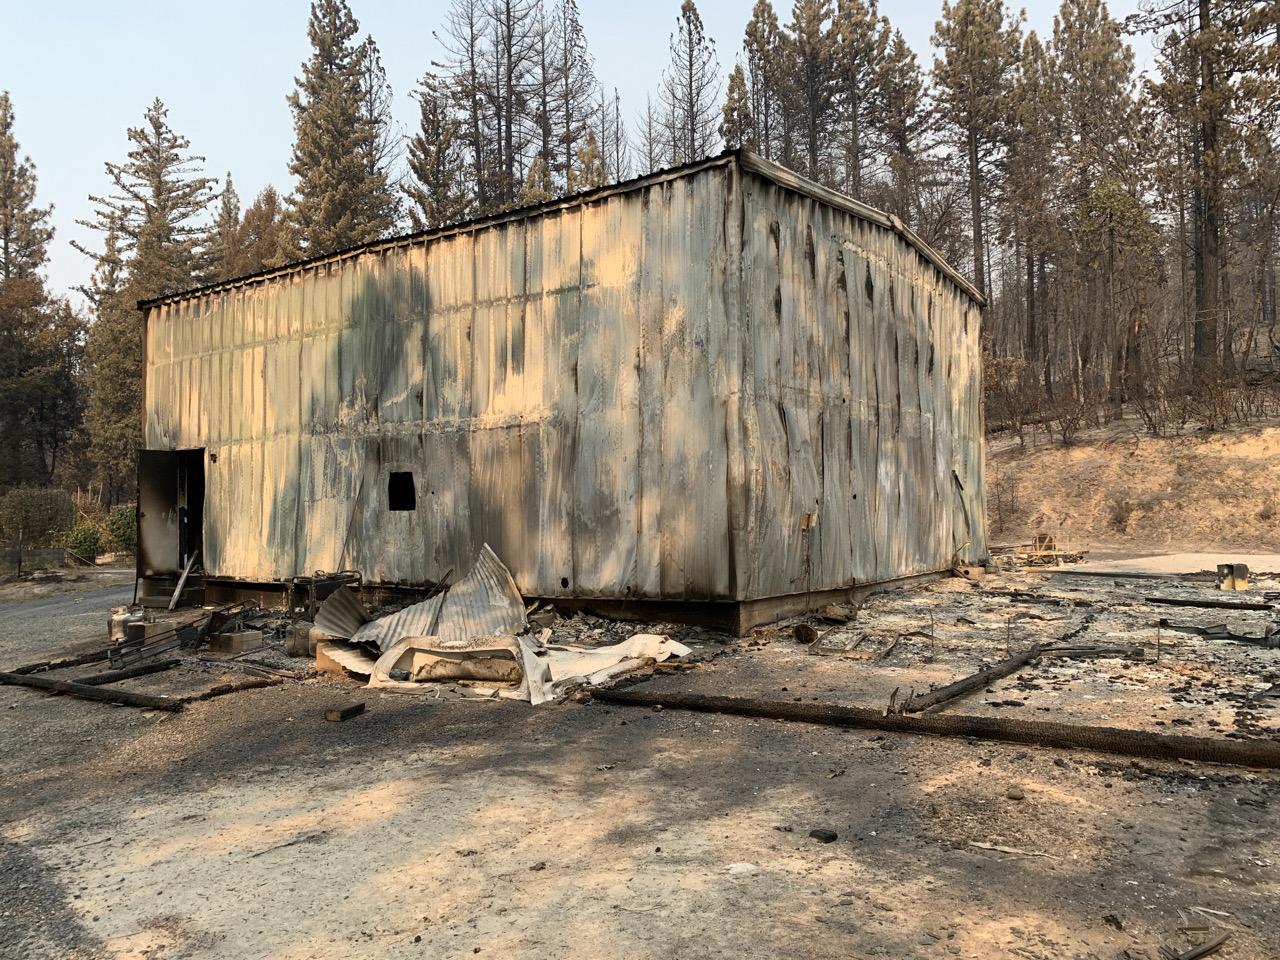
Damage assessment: destroyed